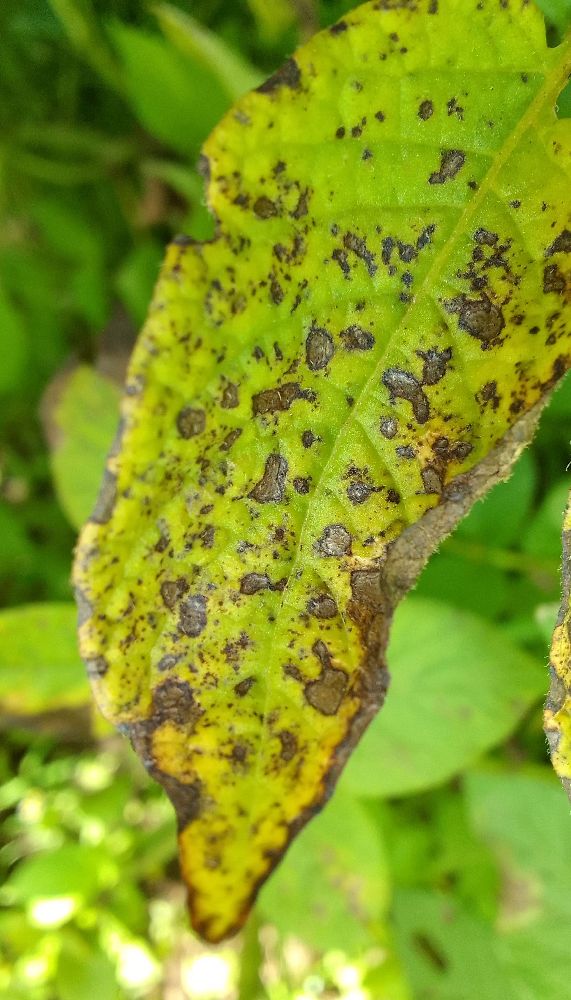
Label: Early blight